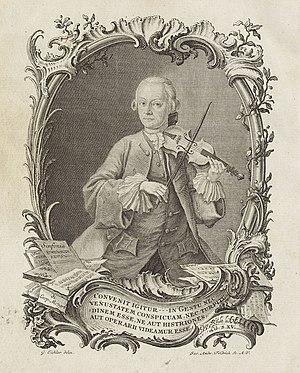
Værkfortegnelse for Leopold Mozart
Førsteudgaven af Leopold Mozarts Violinschule indeholdt dette billede.
Dette er en værkfortegnelse for Leopold Mozart.